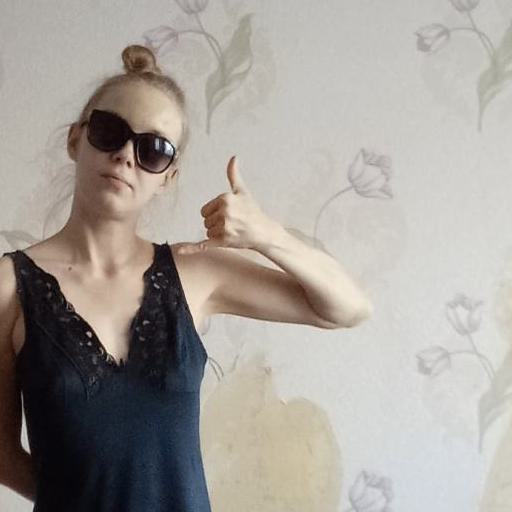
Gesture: call